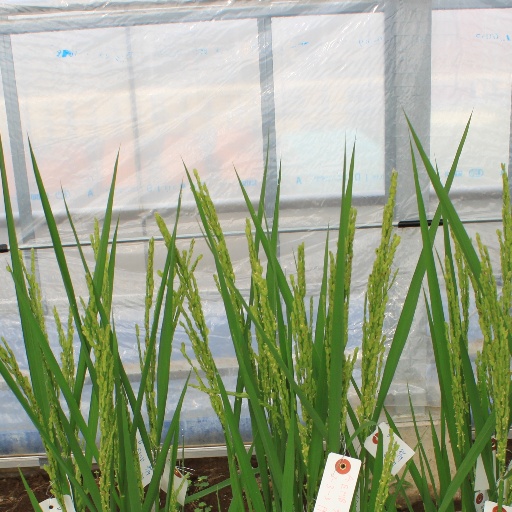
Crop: rice